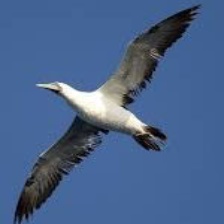
Species: ABBOTTS BOOBY
Scientific name: PAPASULA ABBOTTI